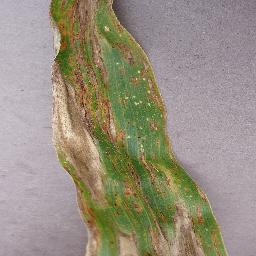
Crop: corn
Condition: (maize)_northern_blight